Partitive

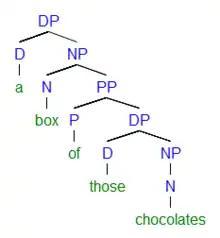
A syntactic tree structure of an English partitive shown in (5a). The structure consists of two noun projections ("box" and "chocolates").

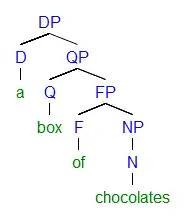
A tree structure for an English quantitative (also called pseudo-partitive) in (5b). The most embedded N ("chocolates") projects to FP (Functional Phrase) and "of" is a functional element (F) heading FP. FP then projects to QP (Quantitative Phrase) and Q ("box") denotes a quantifier

A true partitive, as shown in 5a), has the interpretation of a quantity being a part or subset of an entity or set. Quantitives, simply denote either a quantity of something or the number of members in a set, and contain a few important differences in relation to true partitives.